Morris Clinton House

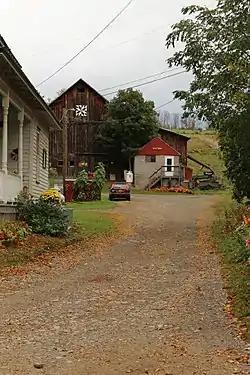

Morris Clinton House is a historic home located at Newark Valley in Tioga County, New York. It was built in 1881 and is an L-shaped, -story, frame house, with a 2-story wood shed wing at the north end of the rear ell. In 1882, the house was featured in an agricultural journal as an example of progressive rural architecture. Also on the property are a milk house, two small livestock sheds, and a garage or small carriage house.